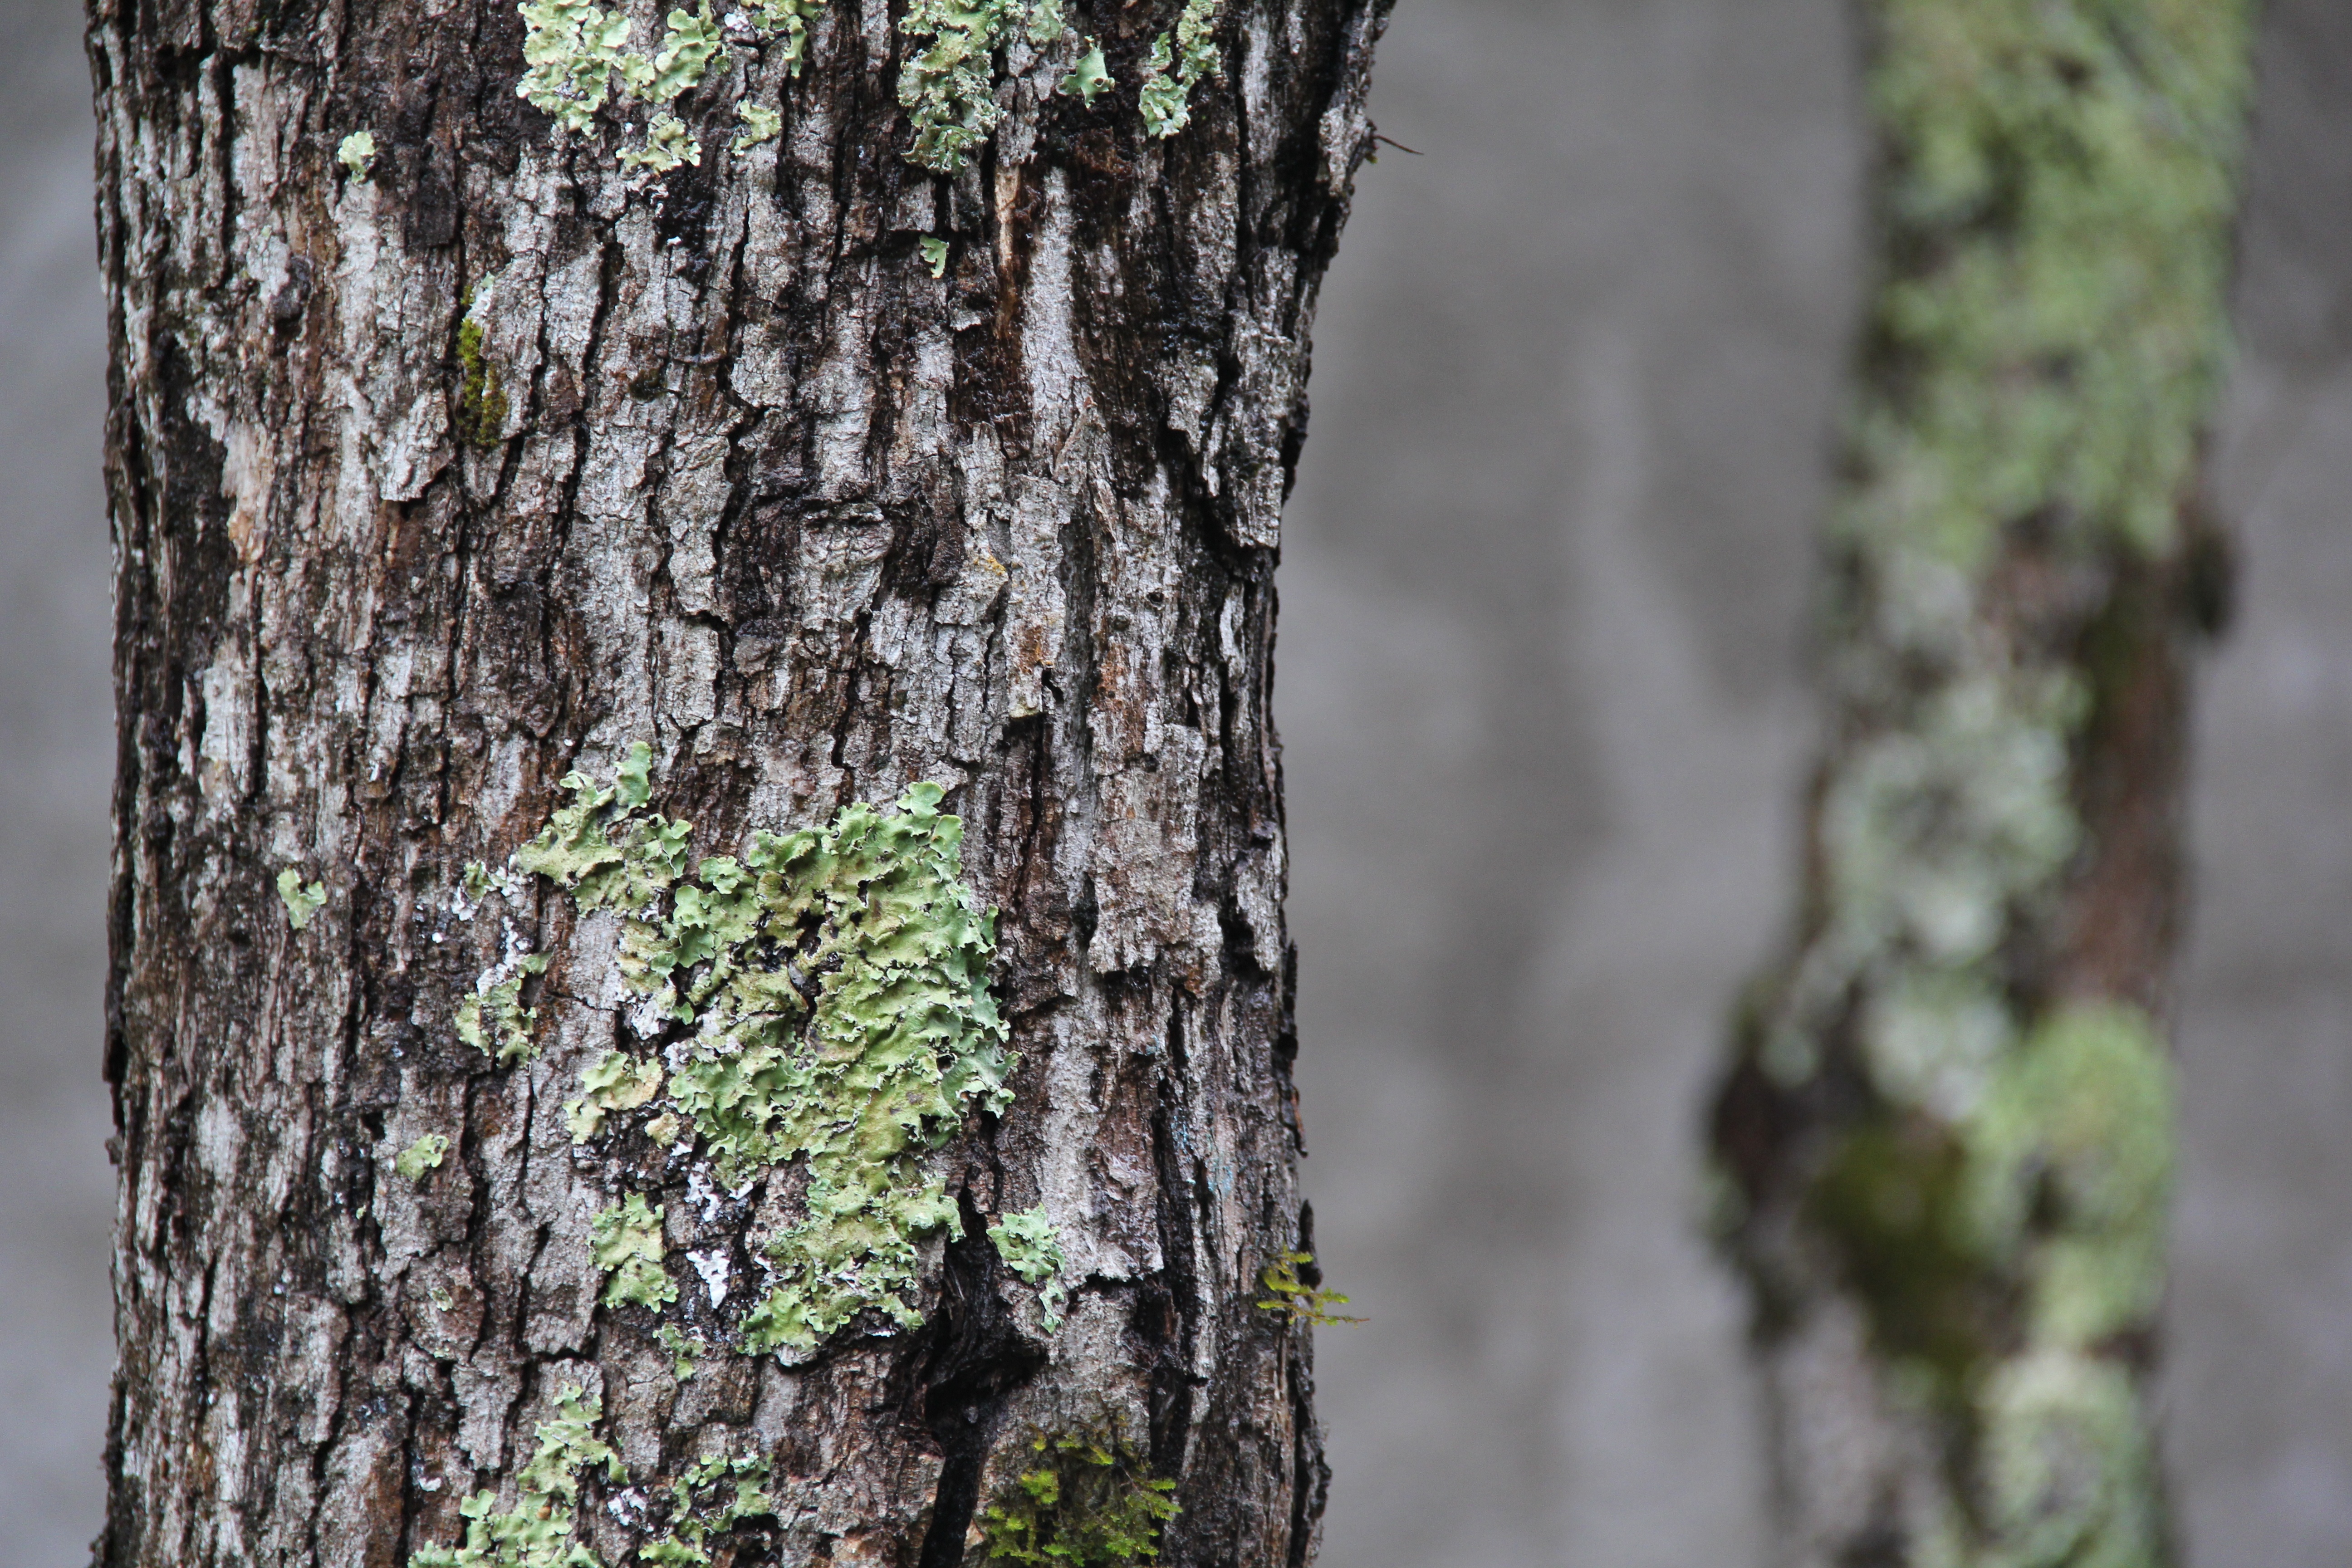
tree, nature, forest, branch, plant, wood, leaf, flower, trunk, old, dry, spring, green, birch, autumn, park, botany, flora, season, walnut, woodland, habitat, flowering plant, natural environment, woody plant, land plant